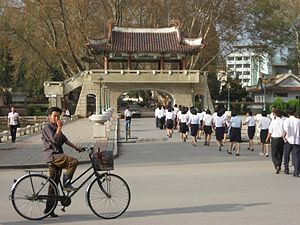
Nordhwanghae / Galleri
Nordhwanghae er en provins i Nordkorea. Regionhovedstaden er Sariwon.